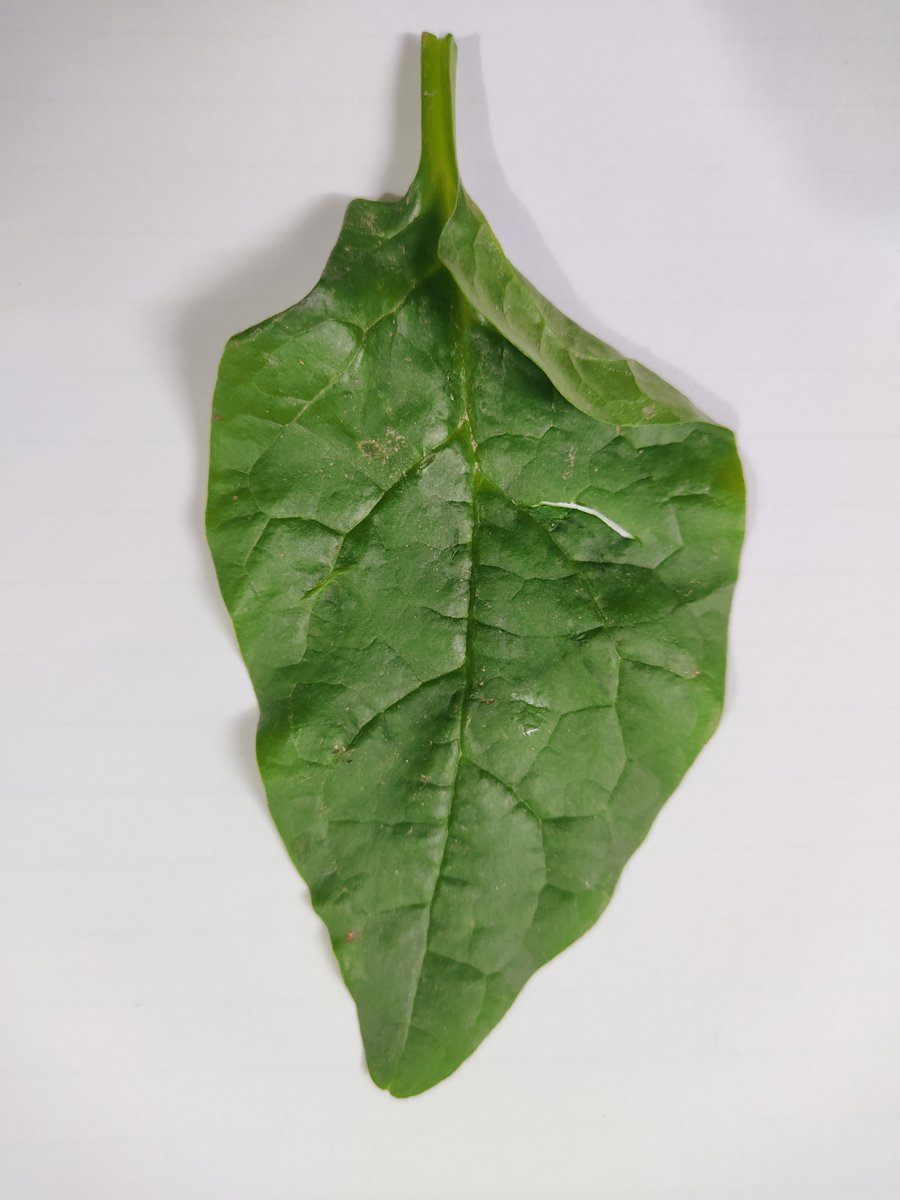
Label: Healthy-Leaf